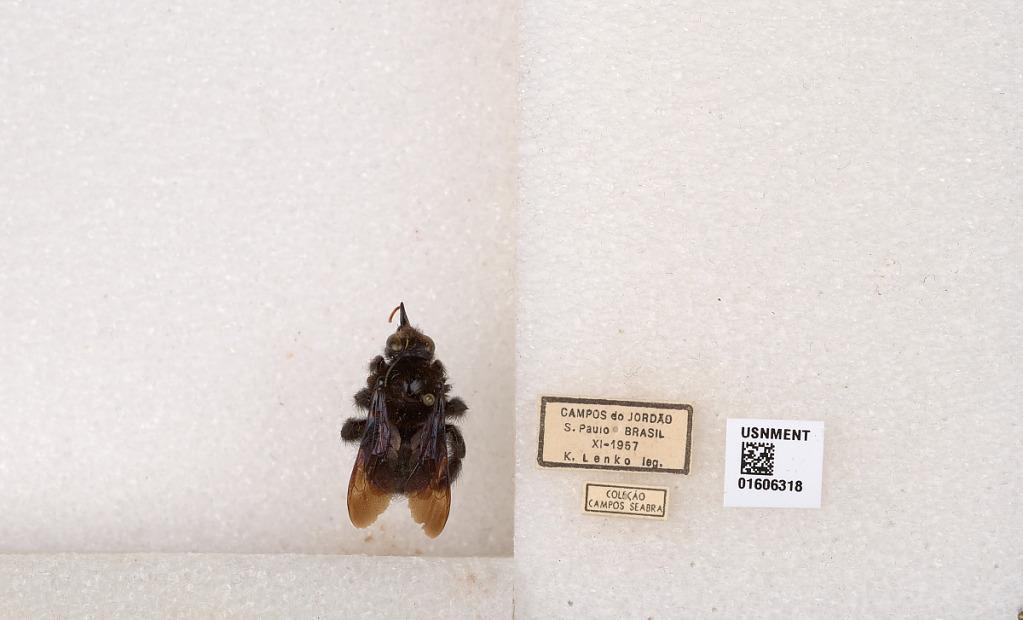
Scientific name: Xylocopa (Dasyxylocopa) bimaculata Friese
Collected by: K. Lenko
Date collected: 1957-11-1
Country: Brazil
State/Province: Sao Paulo
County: Campos do Jordao
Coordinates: -22.7389, -45.5873